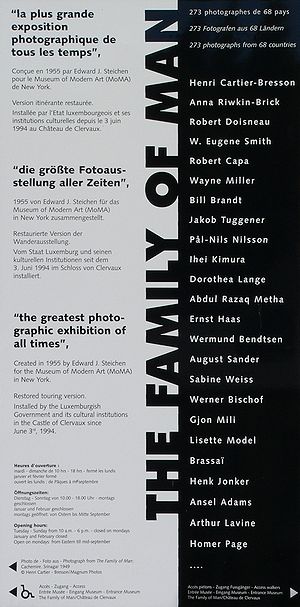
The Family of Man
Opslag i Clervaux, Luxembourg med et udvalg af fotografer
The Family of Man var en fotoudstilling, der fra 1951 blev sammenstillet af Edward Steichen for Museum of Modern Art i New York, hvor den blev vist fra 24. Januar 1955. Ud af over to millioner fotografier udvalgte Steichen og hans medarbejder Wayne Miller 10.000, og det endte med at 503 optagelser af 273 fotografer fra 68 lande indgik i udstillingen.